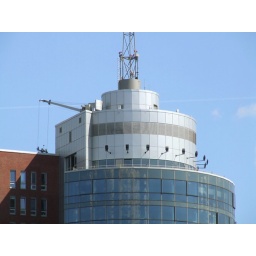
The roof of a business house near the Hamburg harbor. Nearly a landmark. #2007_04300010